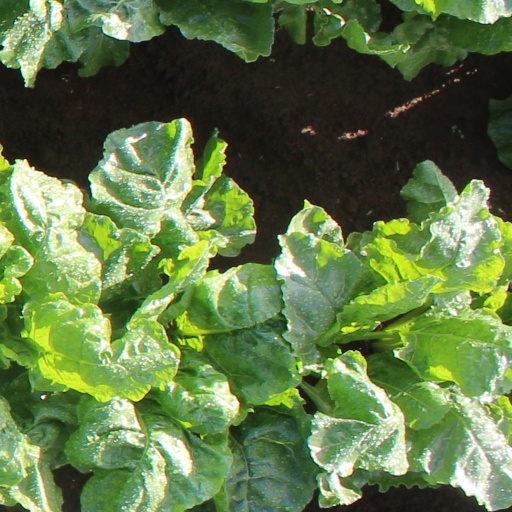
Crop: sugar beet